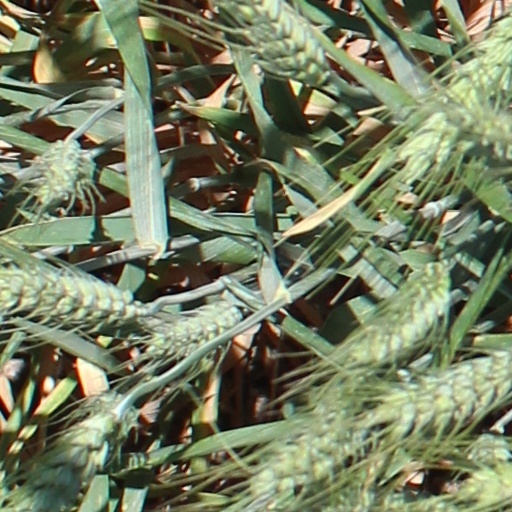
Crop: wheat